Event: Nepal Earthquake
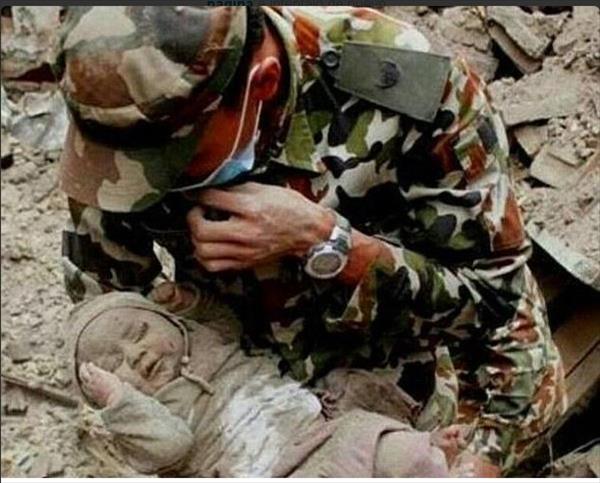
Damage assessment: damage